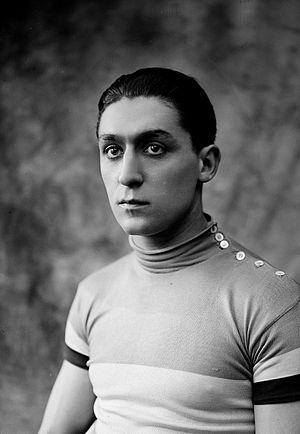
L'agence Rol est une agence de reportage photographique créée en 1904 par le photographe Marcel Rol et disparue en 1937 en raison de sa fusion avec les agences Meurisse et Mondial Photo Presse.
Pierre Sergent, né le 28 mars 1895, à Paris 15e et mort le 14 mai 1981 à Strasbourg, est un coureur cycliste français.